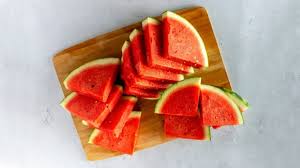
Label: Watermelon